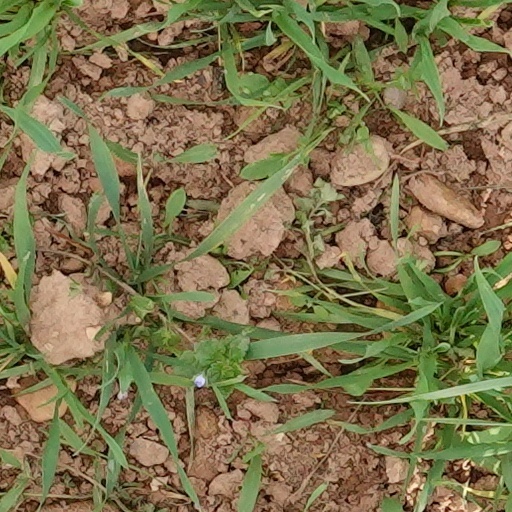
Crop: wheat